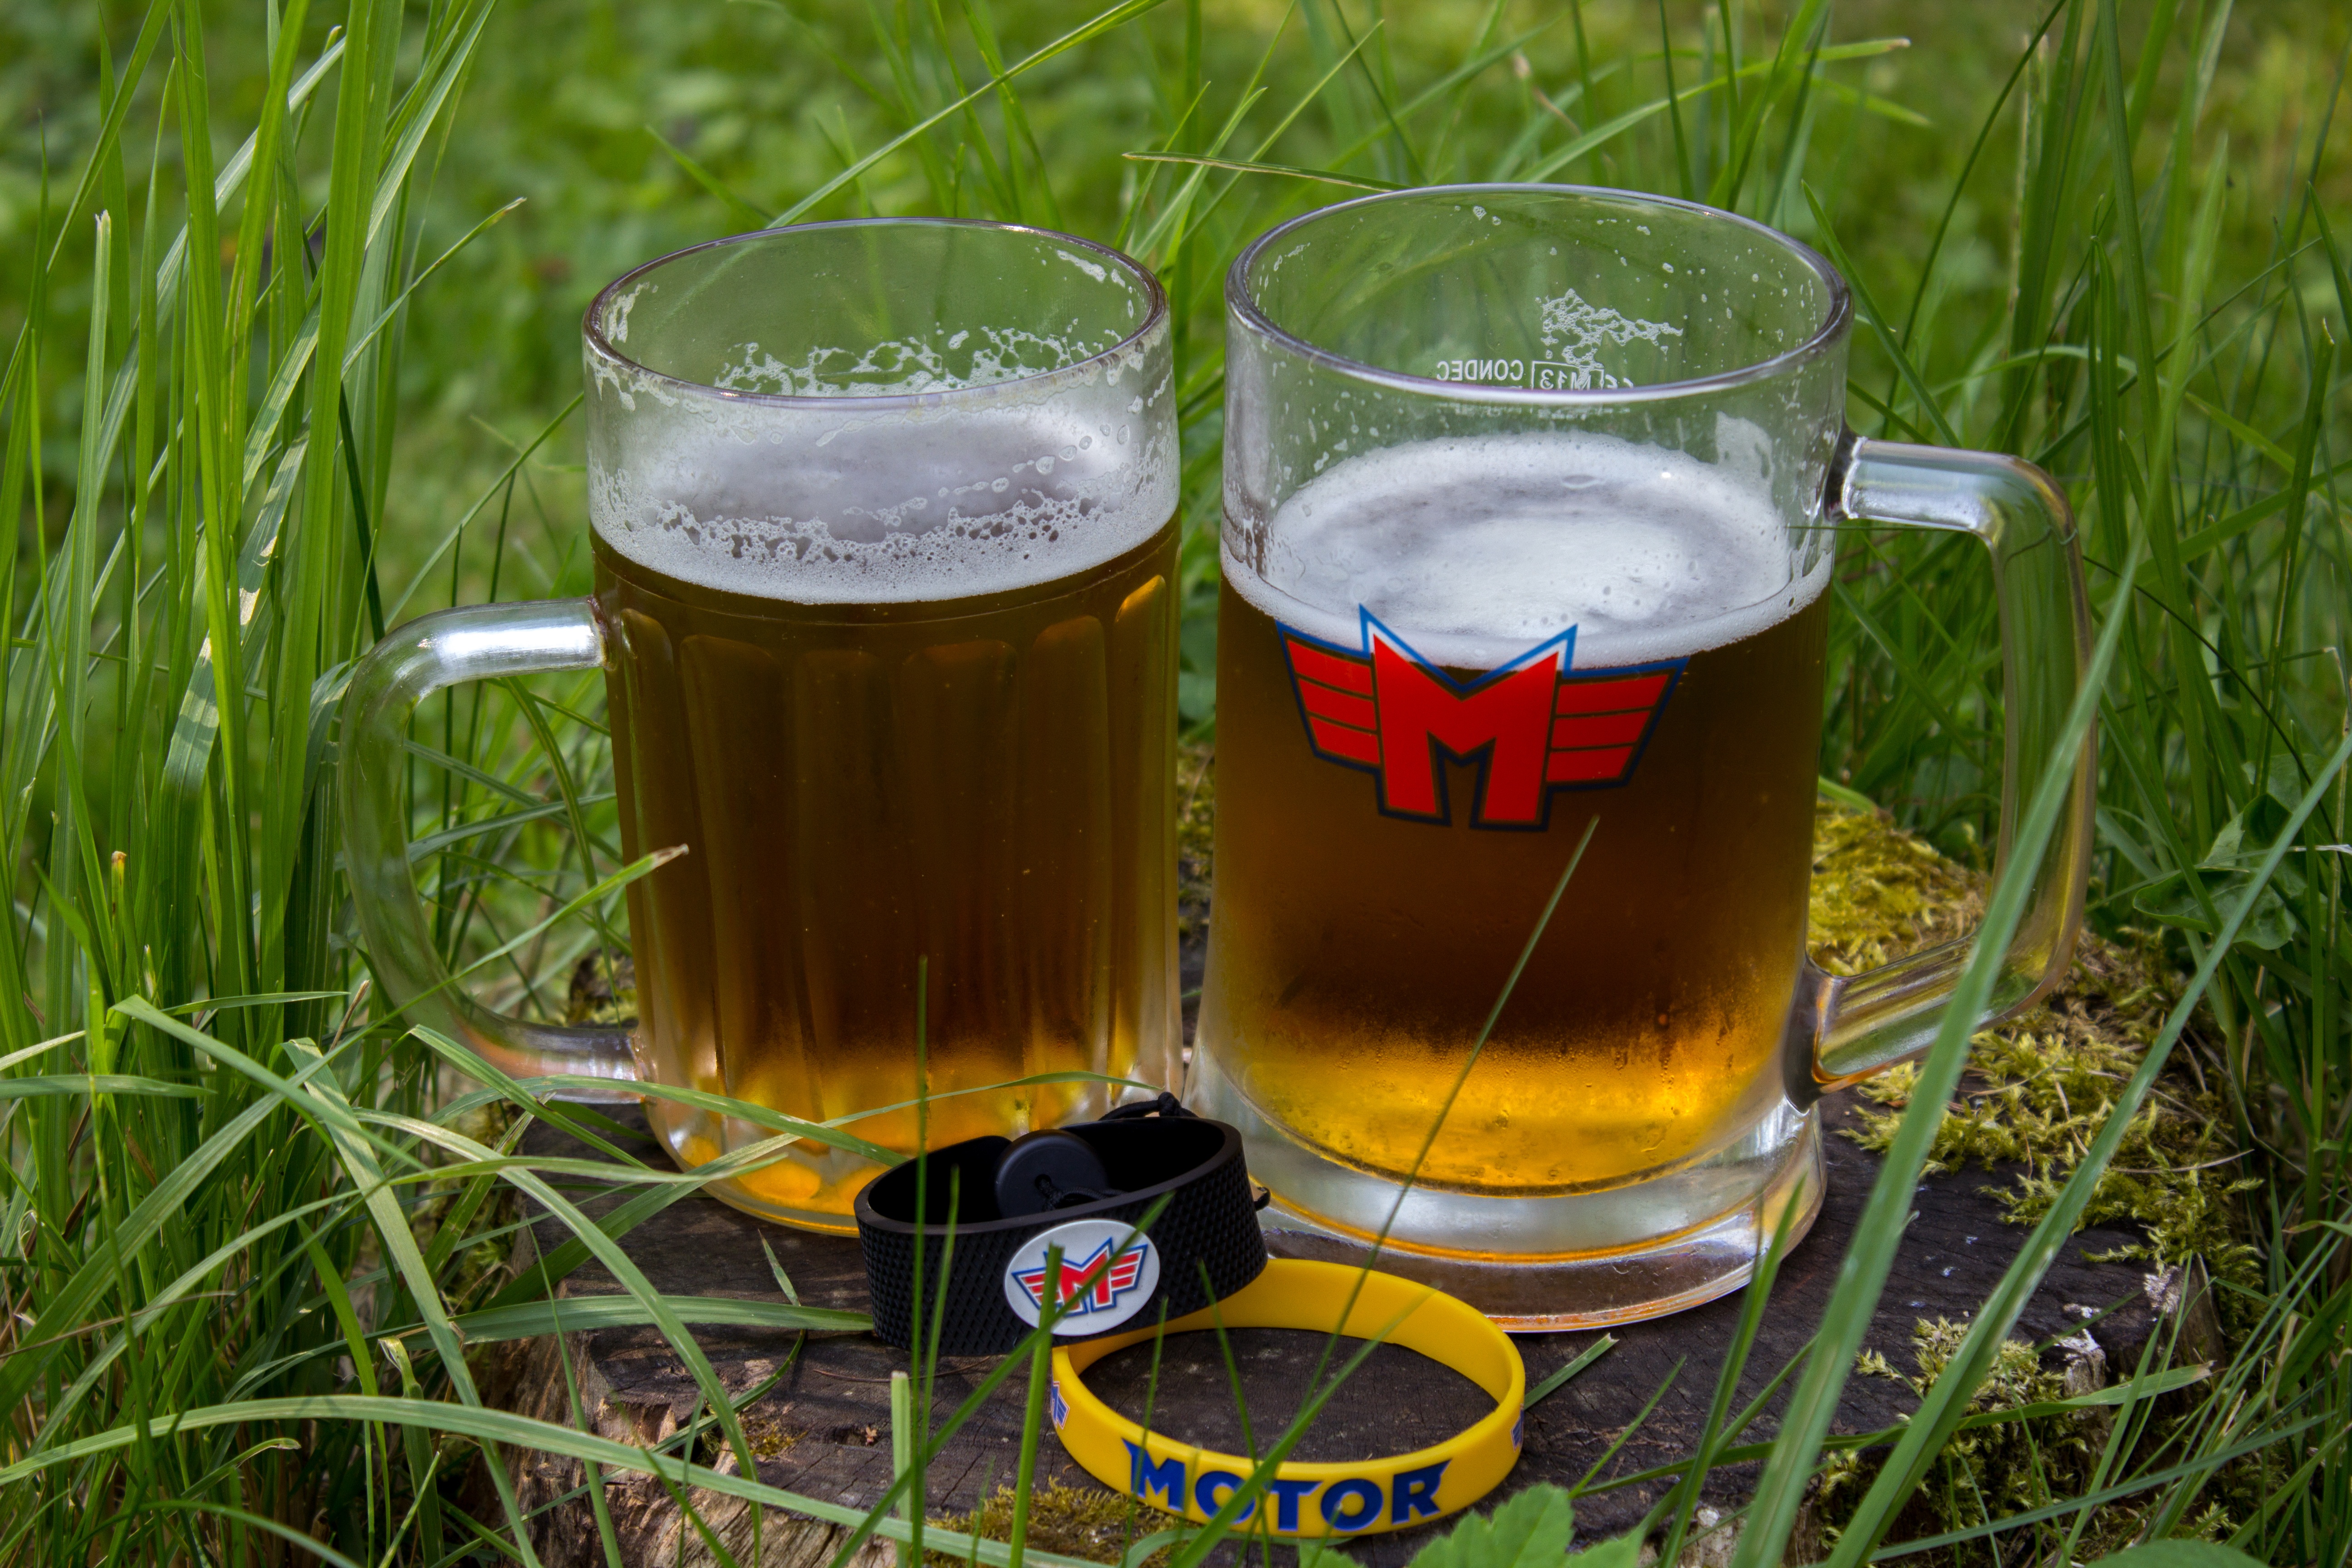
tea, foam, produce, drink, beer, juice, motor, na amky